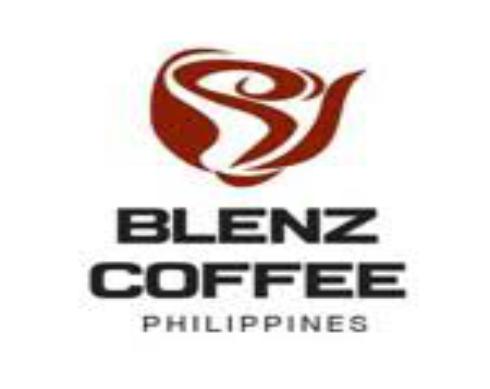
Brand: Blenz Coffee-1
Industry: Food